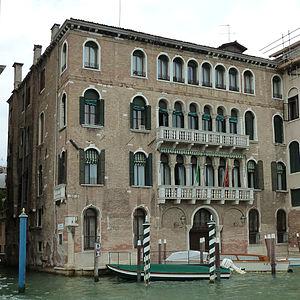
Palazzo Giustinian Businello, adjusted perspective